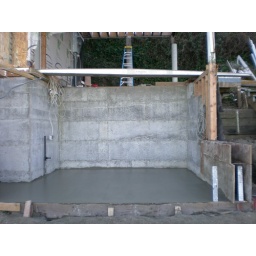
Note the plumbing on the left wall - it's for the sink in the beachside bar!